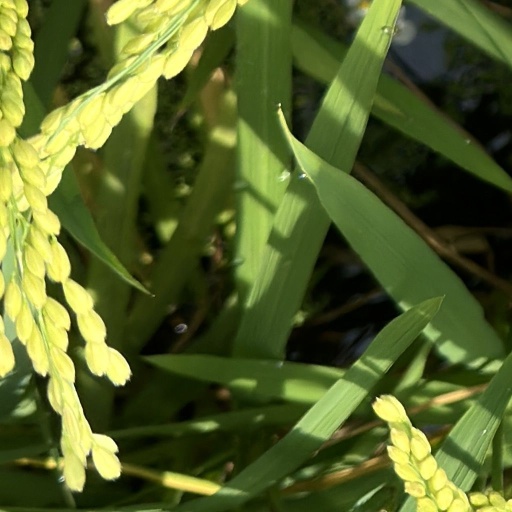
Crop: rice